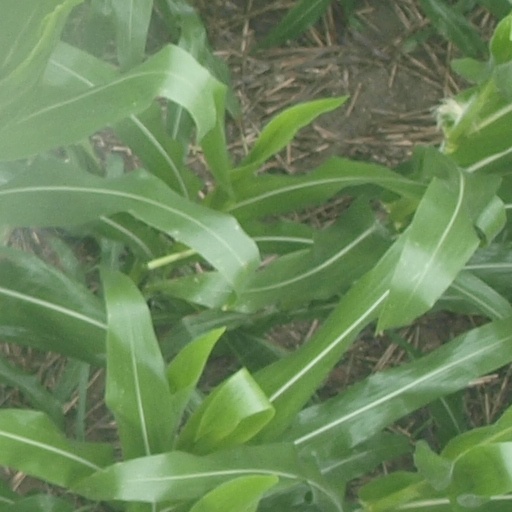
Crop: maize; corn